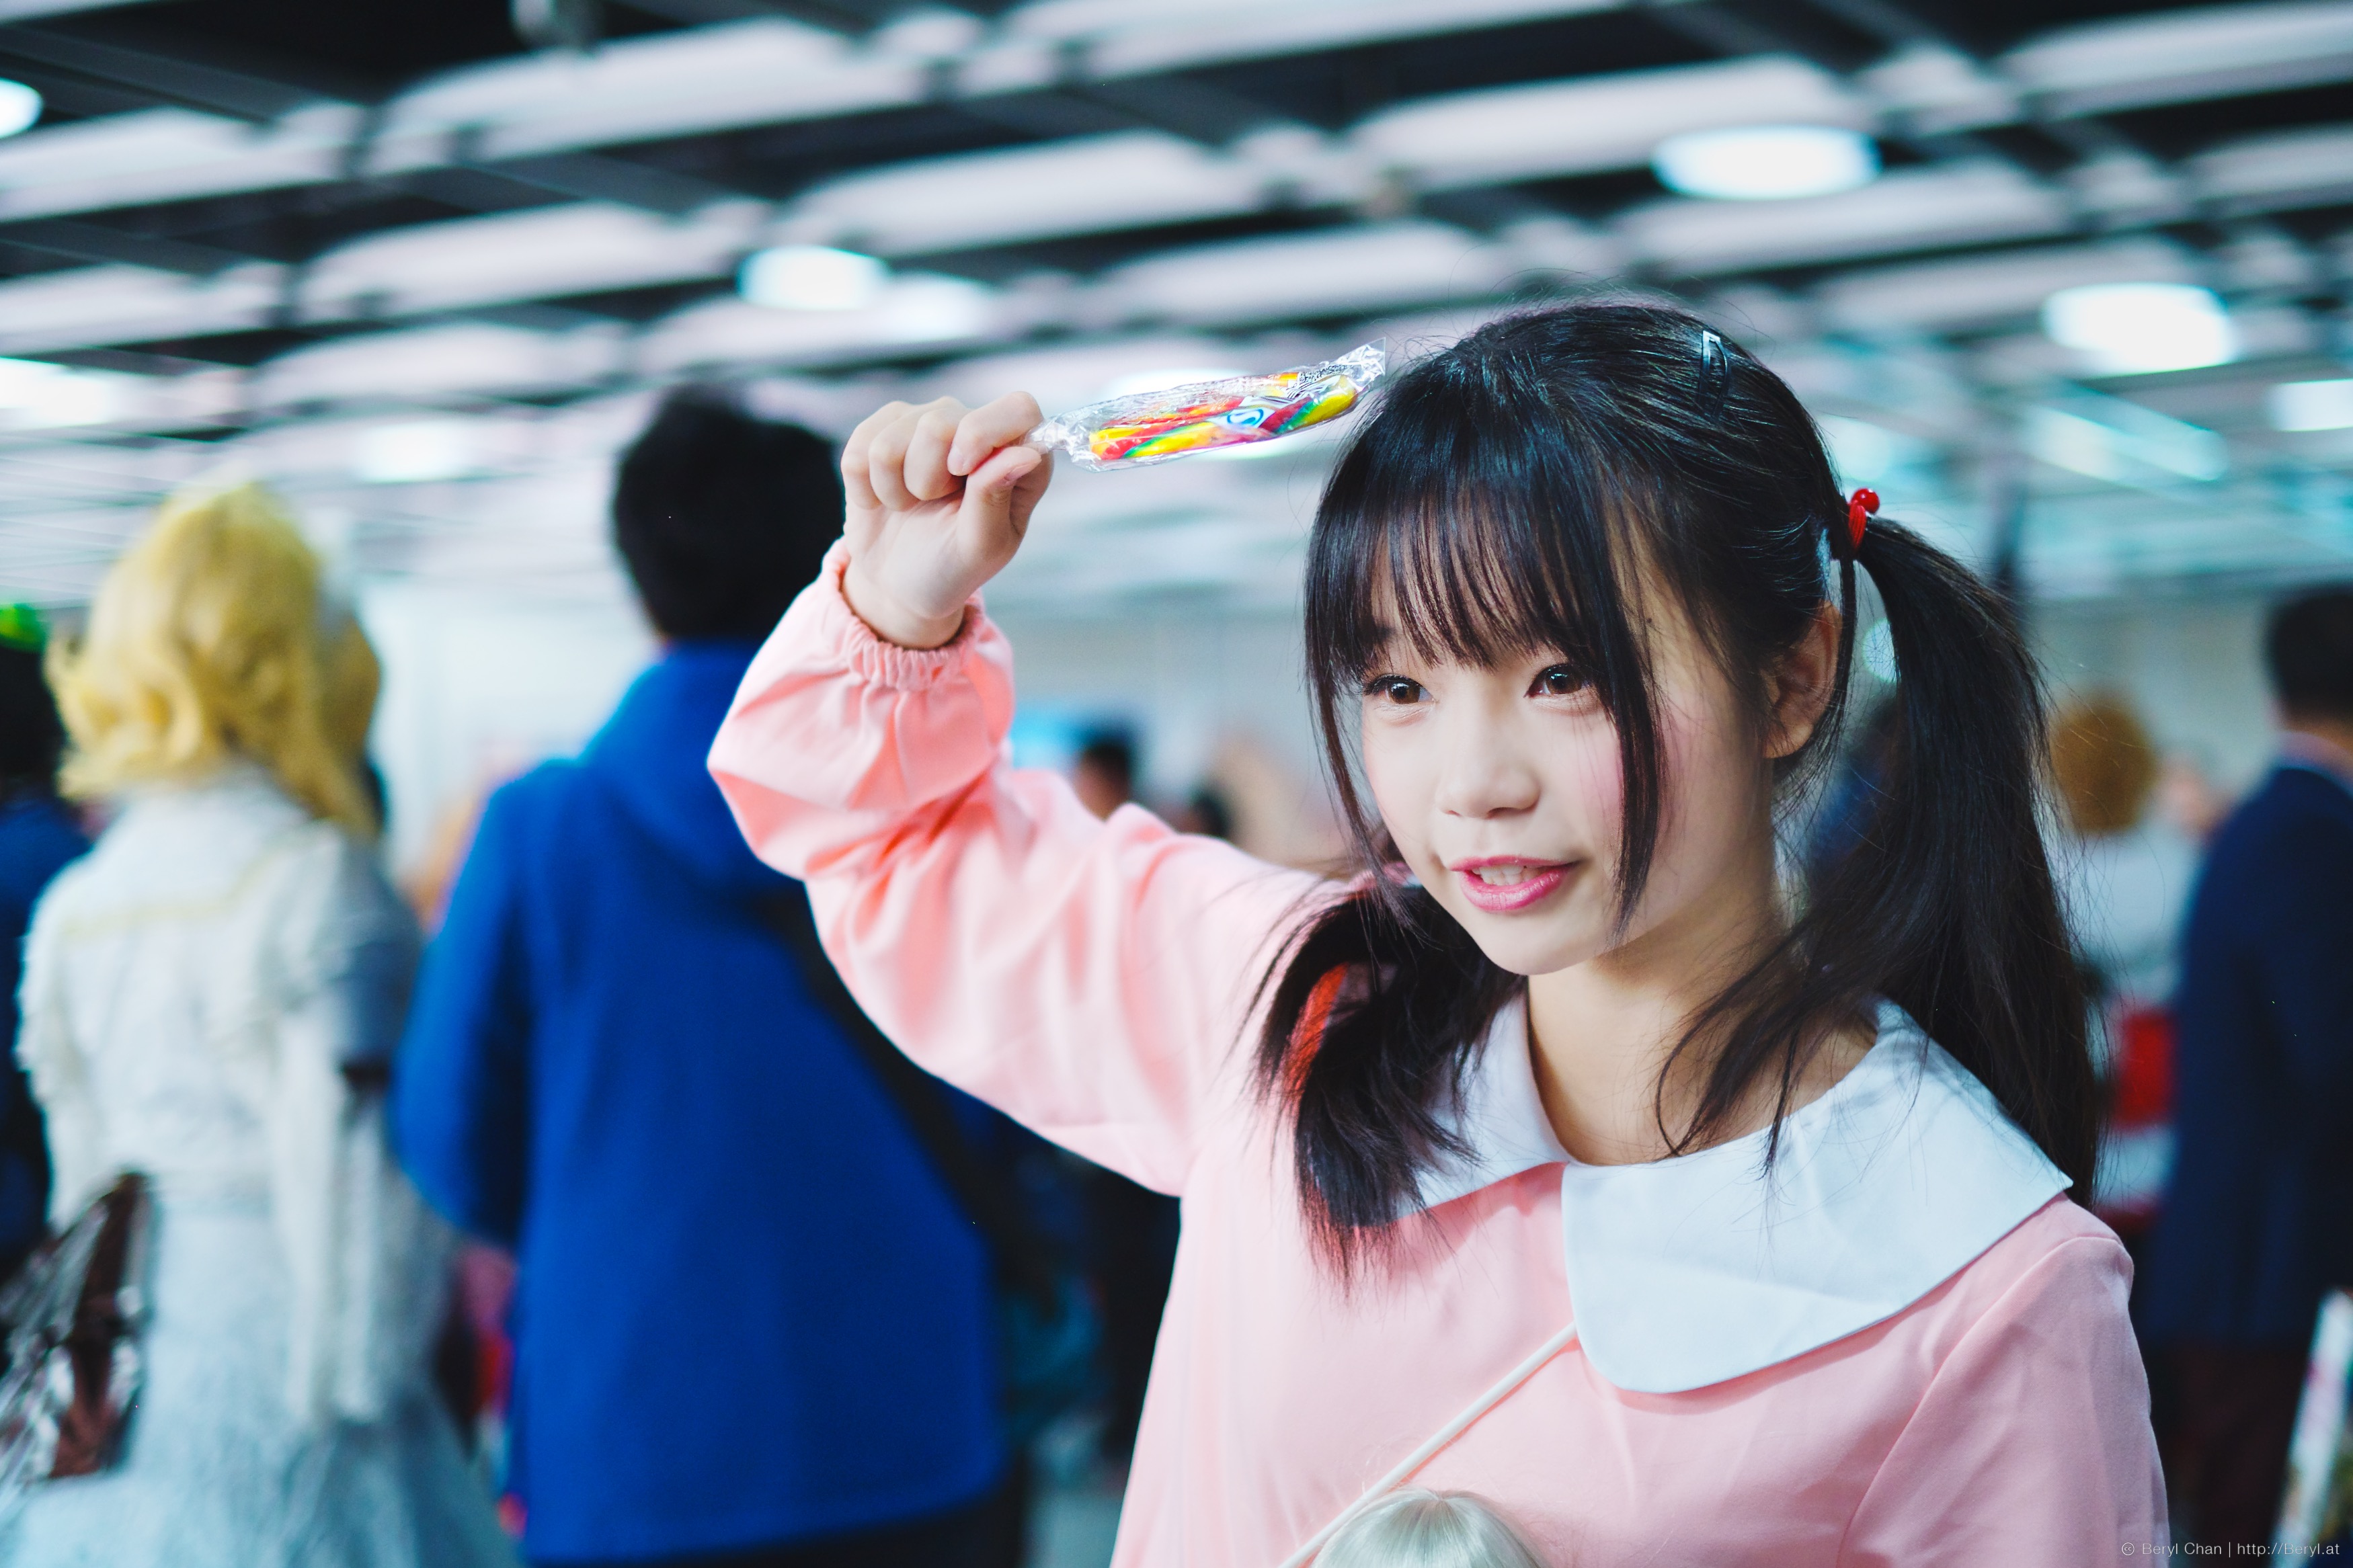
people, girl, cute, fujifilm, portrait, clothing, 2015, face, cosplay, 35mm, canton, costume, anime, comic, comiccon, xf35mmf14r, xpro1, yaca, convention